Thwaites Glacier

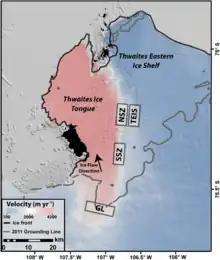
Thwaites Eastern Ice Shelf (TEIS) and Thwaites Ice Tongue in 2013, soon after the latter broke up and lost cohesion, leading to much faster retreat rates (red instead of blue). Other labels refer to the ice tongue's grounding line, and northern and southern shear zones where it's in direct contact with the ice shelf.

The Thwaites Glacier Tongue, or Western Glacier Tongue was a narrow, floating part of the glacier, located about east of Mount Murphy. It was the first part of the glacier to be mapped, based on 65,000 aerial photographs collected during Operation Highjump in 1947. Back then, it was about long and wide. By the time updated mapping took place during Operation Deepfreeze in 1967, the glacier tongue had advanced up to further north, and had also experienced massive ice calving events which had produced Thwaites Iceberg Tongue, a loose collection of icebergs occupying an area as large as long and wide at the time. After breaking off from Thwaites Glacier Tongue, those icebergs ran aground in the Amundsen Sea, about northeast of Bear Peninsula. Initially, their southern extent was only north of Thwaites Glacier Tongue, but as parts of the iceberg tongue continued to calve, it diminished in size (to long and wide. By 1986, the entire iceberg tongue had rotated to the side and started to drift away, travelling west between 1986 and 1992.